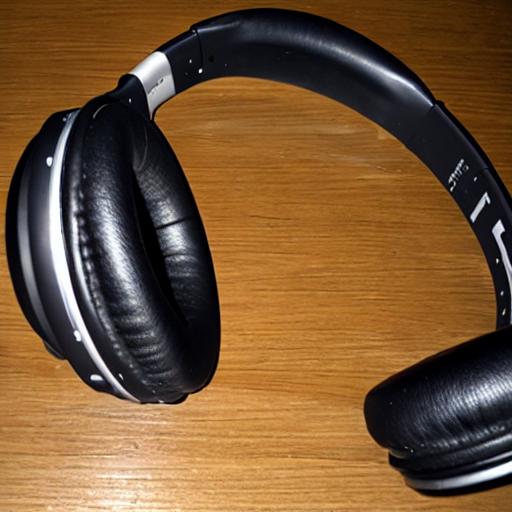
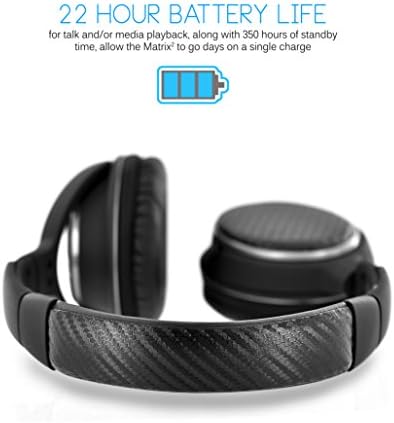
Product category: headphones
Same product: no